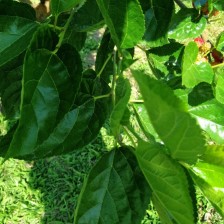
Variety: BlackOodTurkey